Linnar Viik

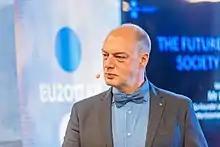
Linnar Viik in 2017

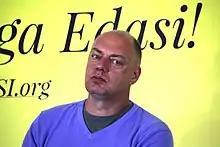
Linnar Viik at the Opinion Festival 2021 in Paide, Estonia

Linnar Viik (born 26 February 1965 in Tallinn) is an Estonian information technology scientist, entrepreneur and IT visionary.